Québec Capitales

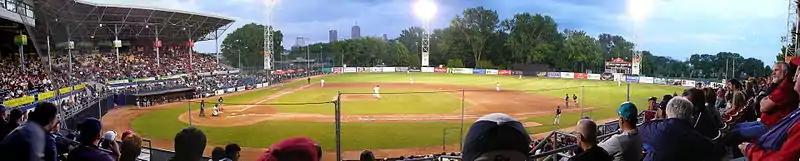
Capitales home game against the Jackals in 2013

The price of a Capitales home game ticket is the lowest amongst any team in the FL. Stade Canac holds 4,297 seats for Caps games, with 3,500 reserved for season ticket holders. Because of the demand for season tickets, their sale is limited to the 2,300 people on the waiting list. As of August 2024, Caps' season tickets saw a renewal rate of 99.5 percent, a rate that would require more than 250 years to clear the existing waiting list. As of 2025, the Caps came first in ticket affordability in the league.